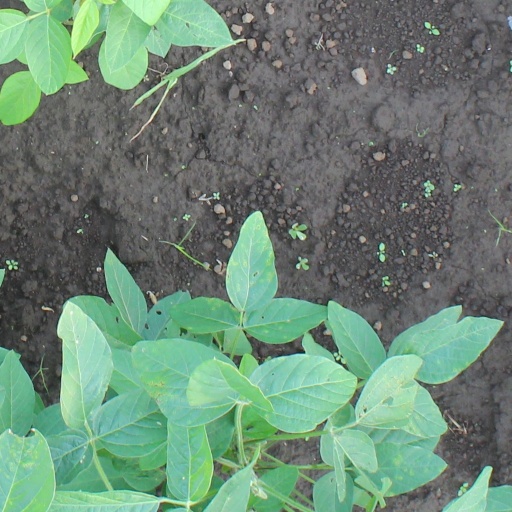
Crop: soybean